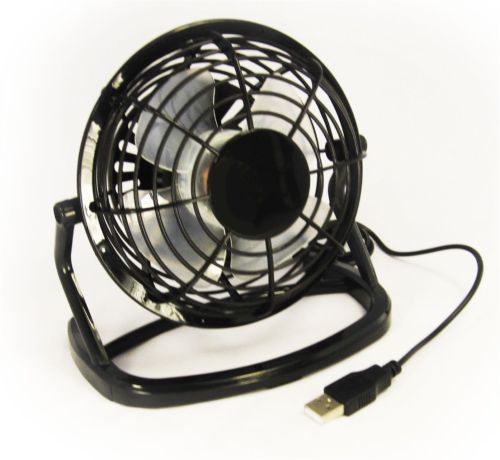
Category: fan